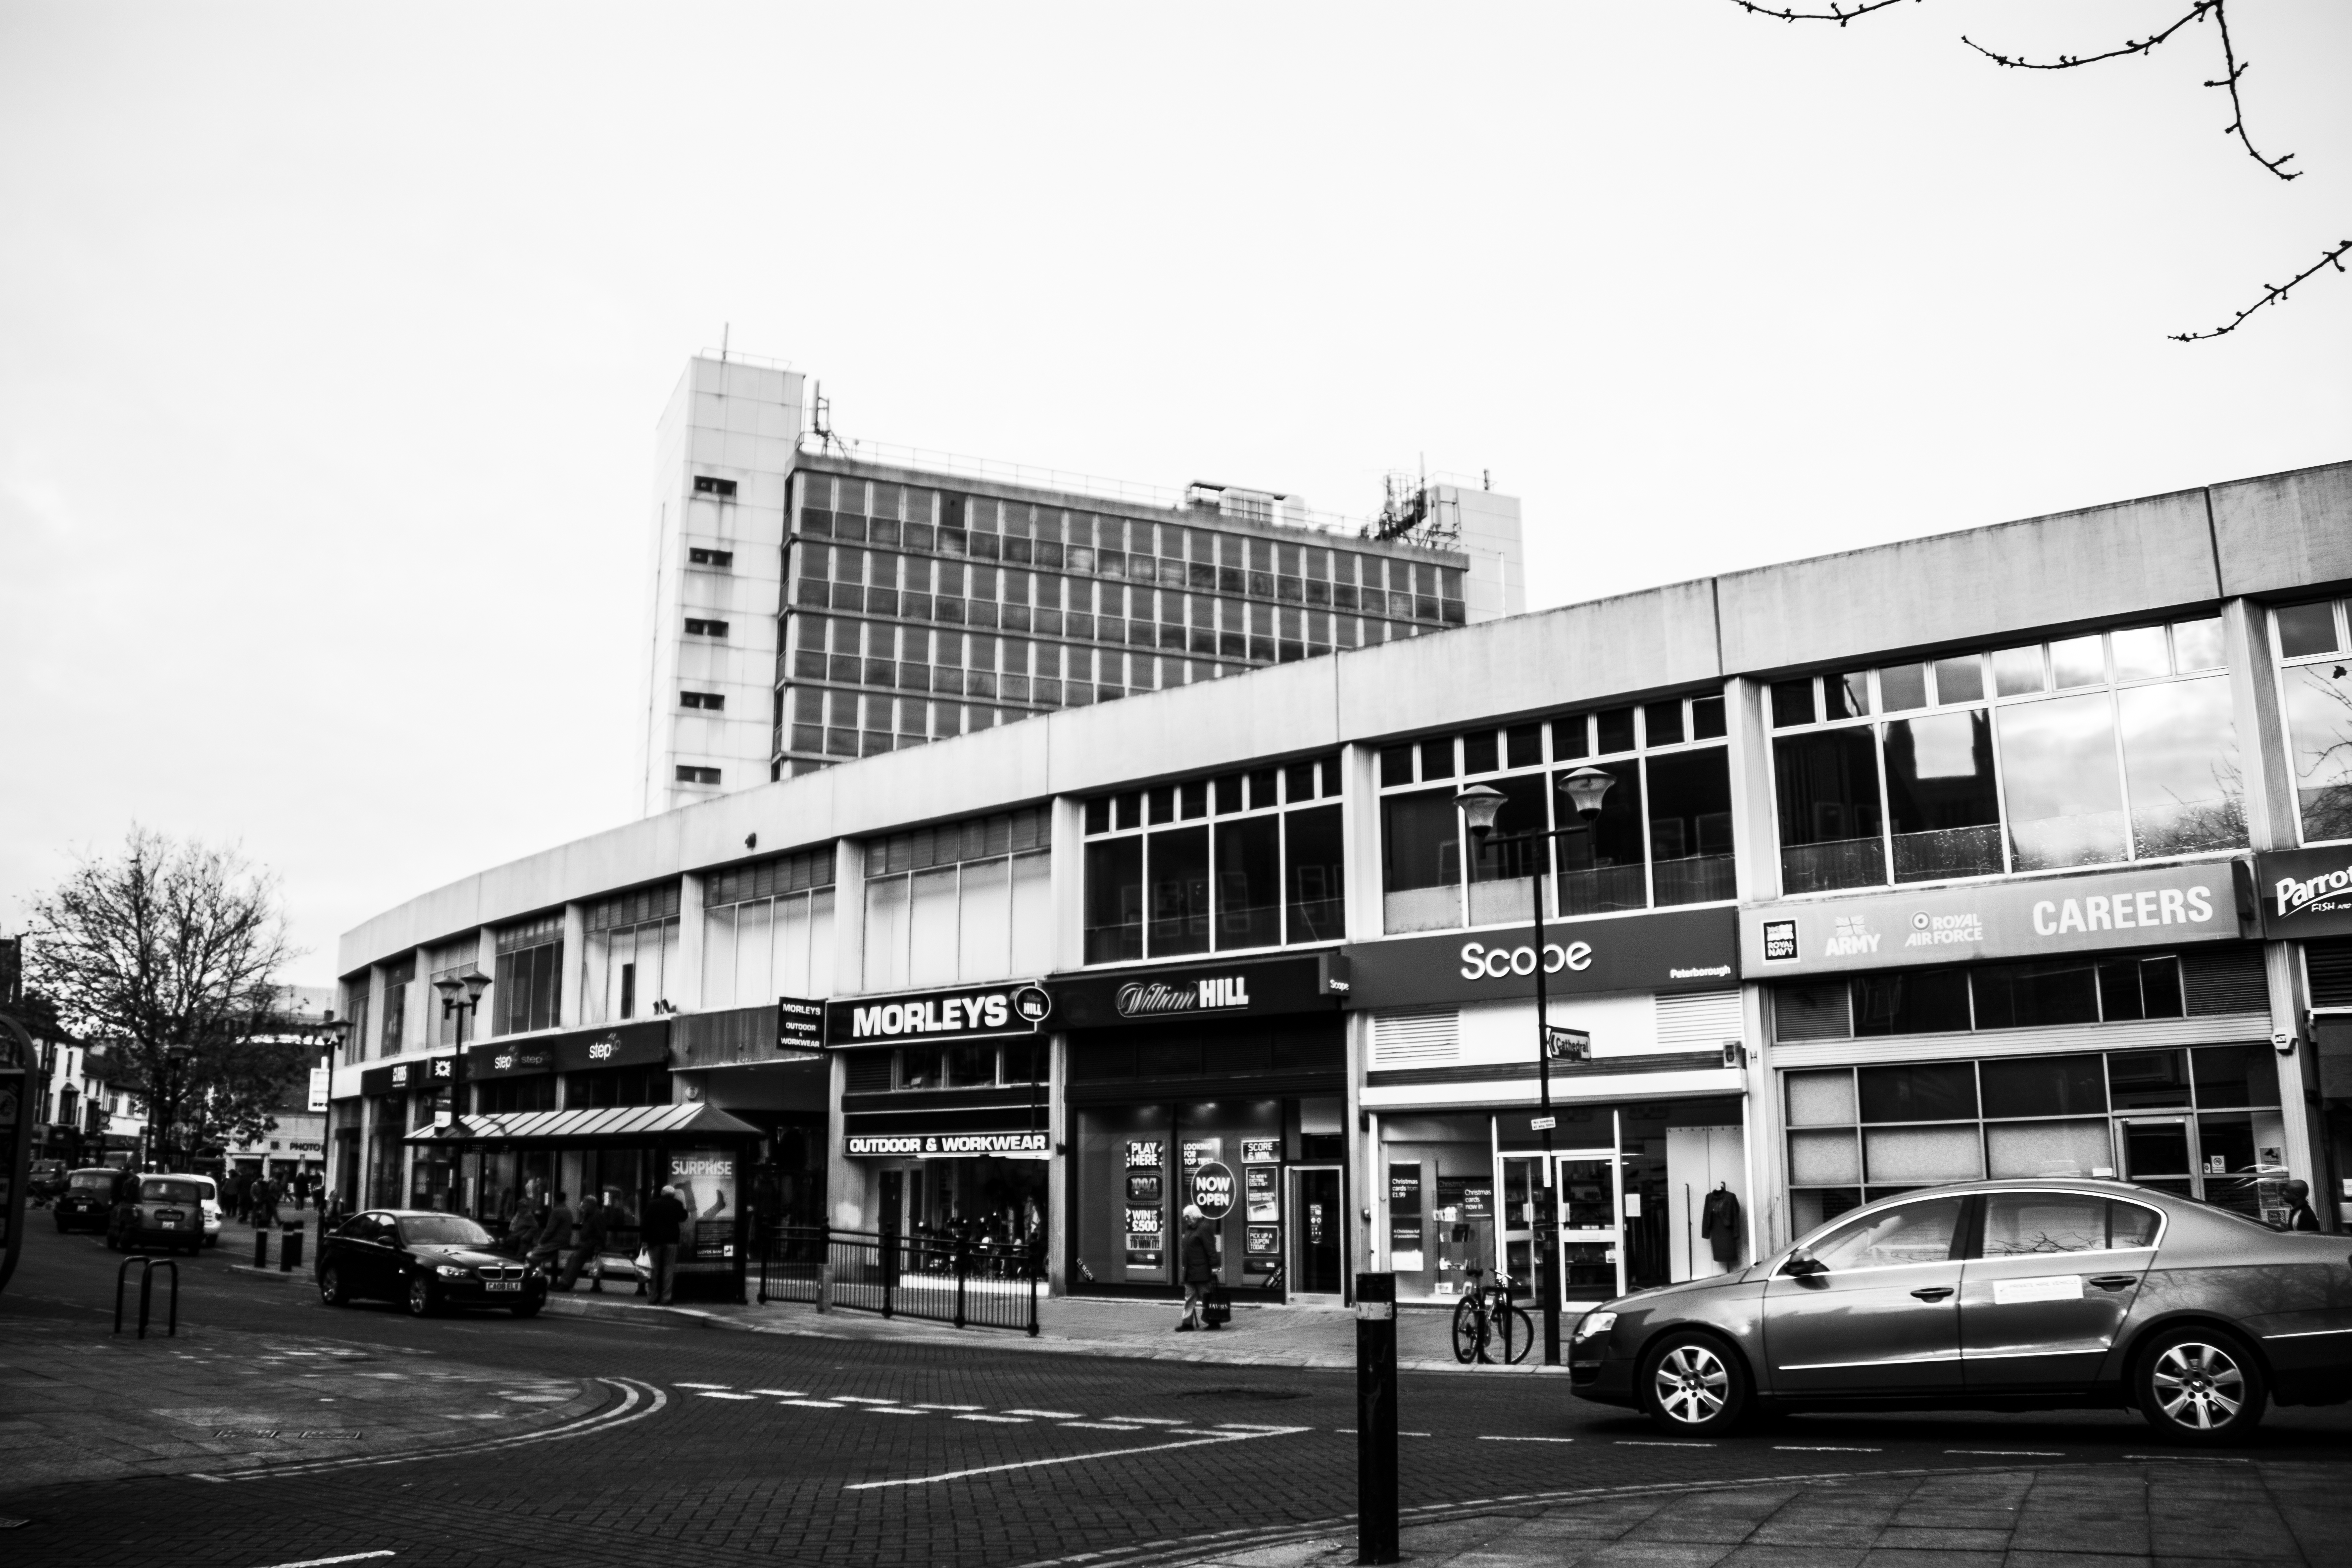
black and white, architecture, road, street, city, cityscape, downtown, transport, monochrome, public transport, uk, blackandwhite, shops, buildings, offices, peterborough, neighbourhood, urban area, monochrome photography, residential area, human settlement